Indonesian cuisine

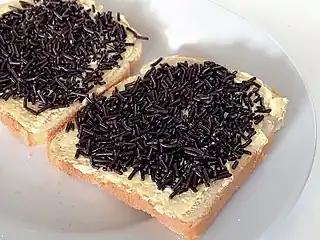
Meses on top of a buttered bread, is a particular staple for breakfast in Indonesia

Indian influence can be observed in Indonesia as early as the 4th century. Following the spread of Islam to Indonesia, Muslim Indian as well as Arab influences made their way into Indonesian cuisine. Andreas Maryoto, a journalist which focus on culinary history, suggests there was at least two waves of Indian culinary influence that made its way into Indonesia. The early arrival was marked by the adoption of Hindu culture that still can be seen in Java. The second wave came from the Mughal Empire, which was influenced by Islamic culture that has entered the archipelago. This second wave of Indian culinary influence can be seen throughout most of northern Sumatra, especially in Aceh and West Sumatra provinces. Examples include Indian "martabak" and "kari" (curry) that influenced the cuisines of the Acehnese, Minangkabau and the Malays of Sumatra; in addition to Betawi and coastal Javanese cuisine. Some of Acehnese and Minangkabau dishes such as "roti cane, nasi biryani, roti jala, mie aceh" and "gulai kambing" can trace its origin to Indian influences.